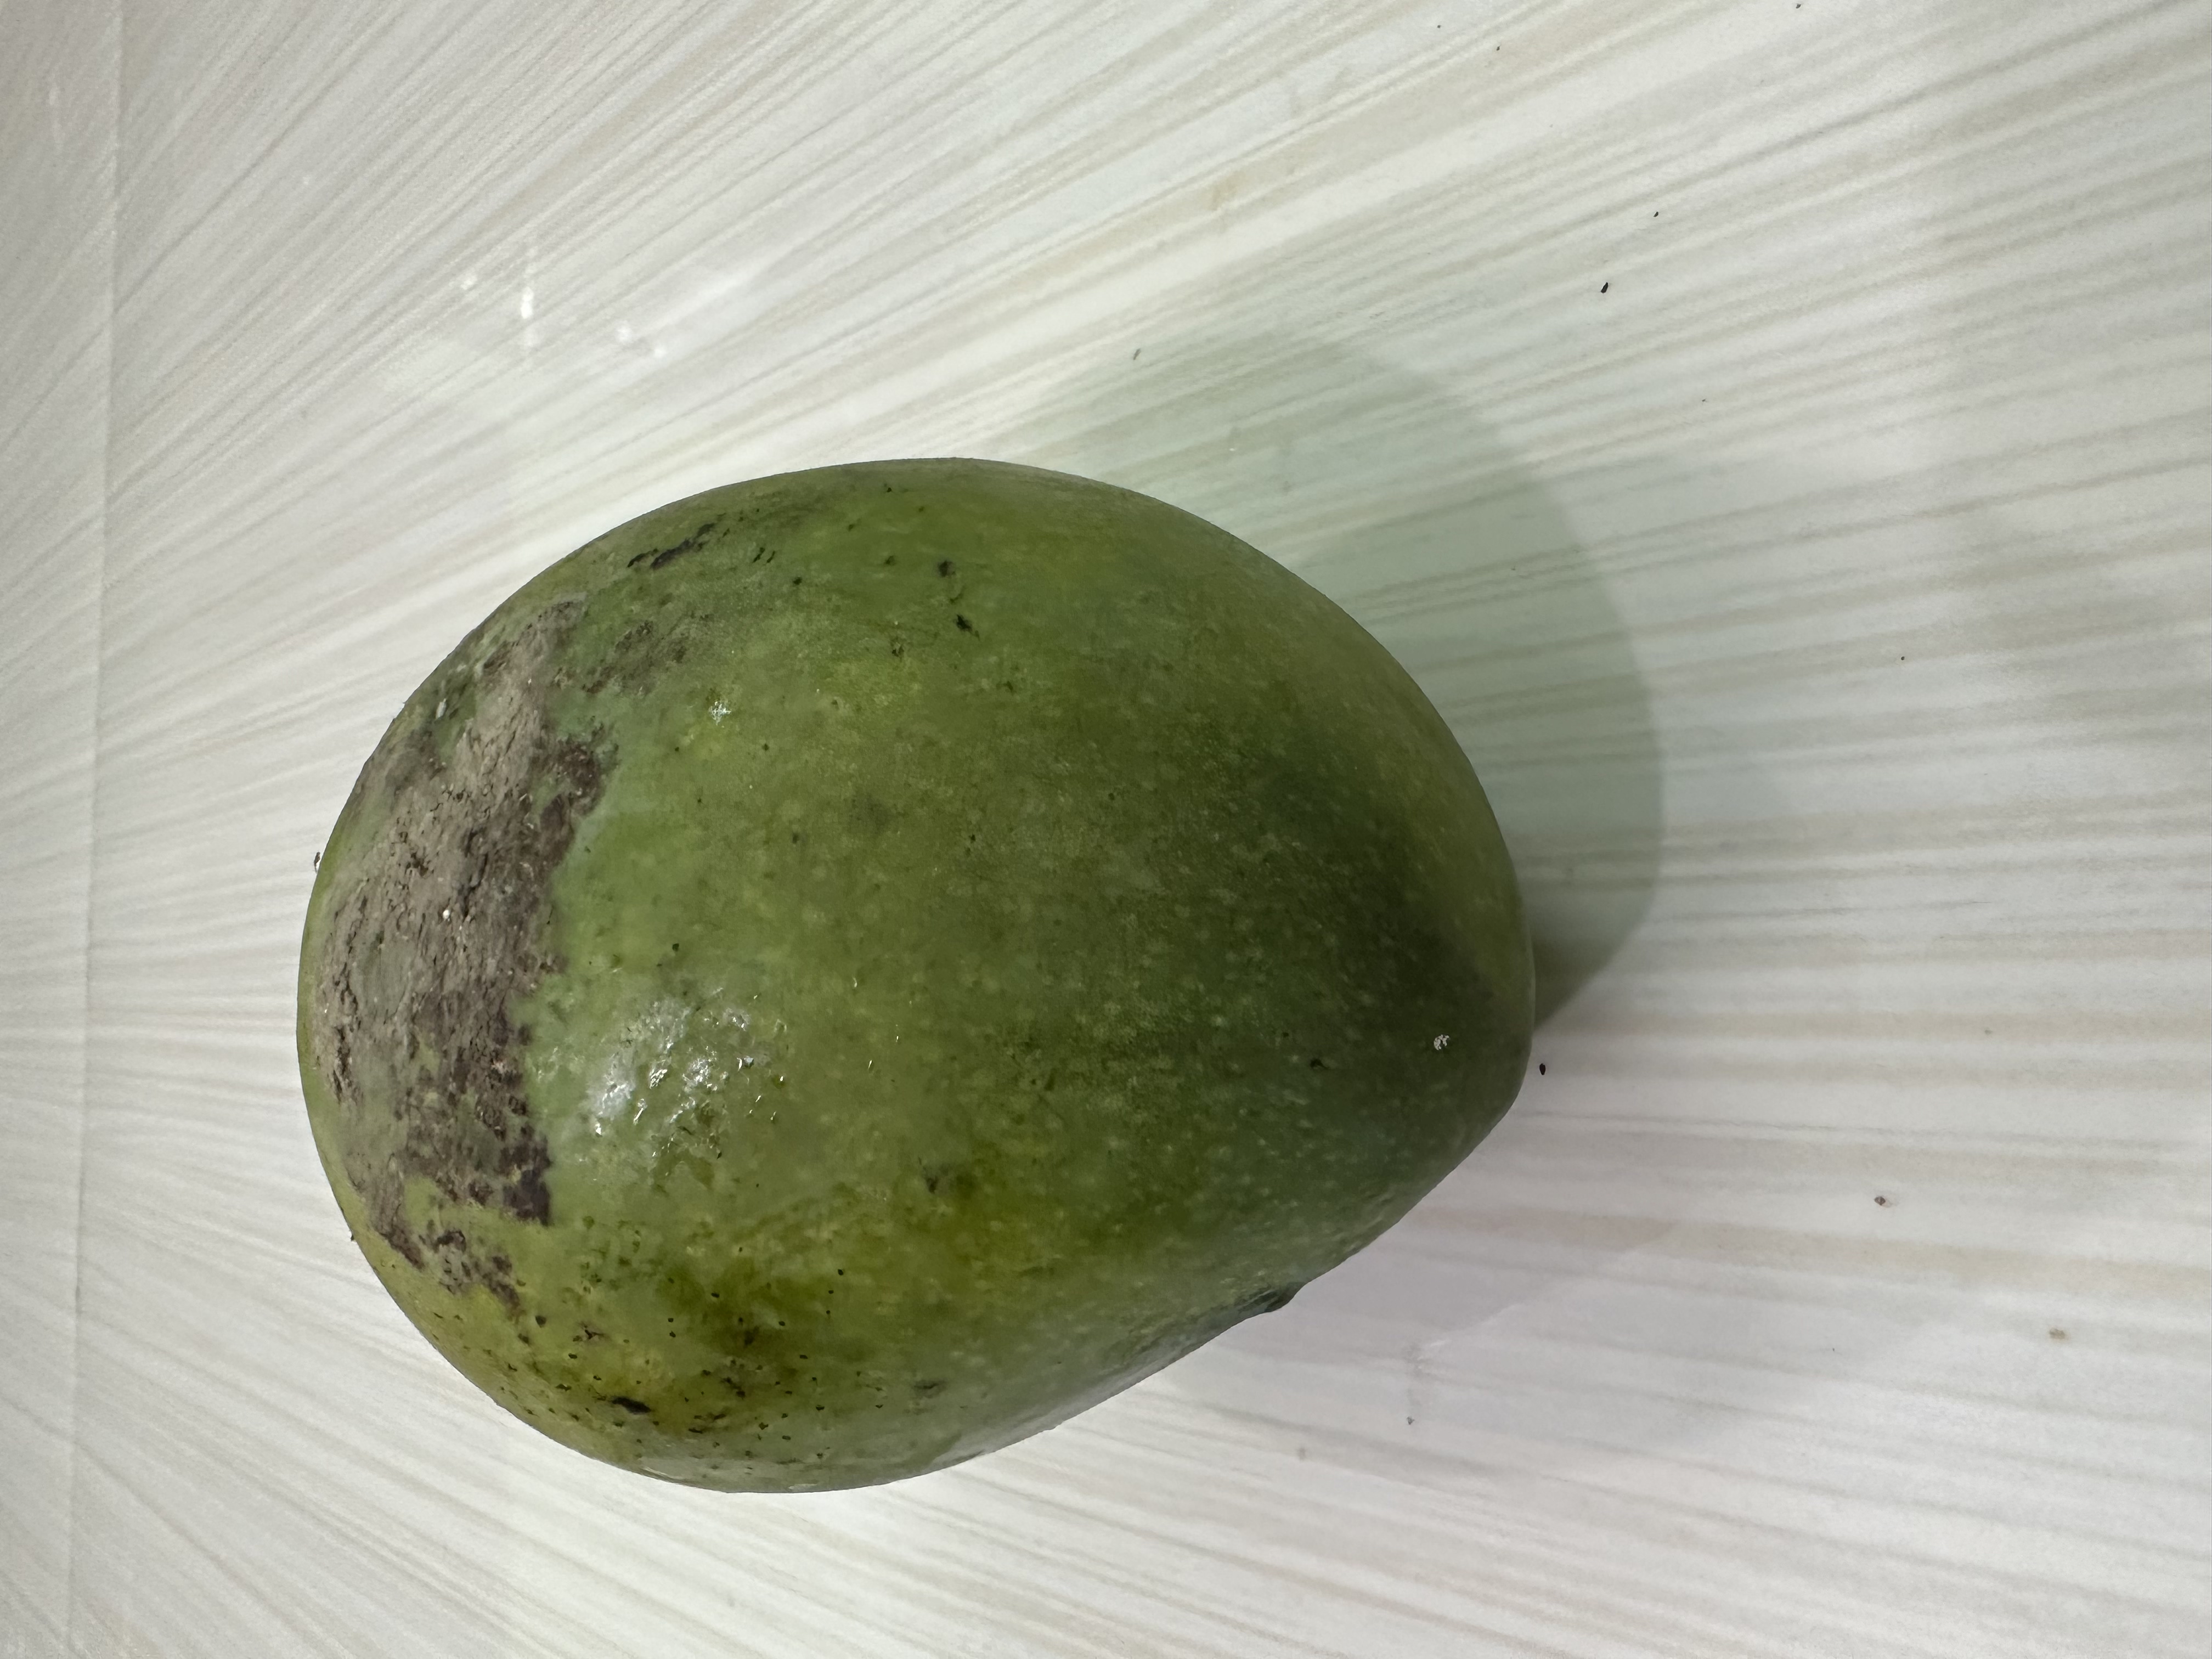
Mango variety: Harivanga